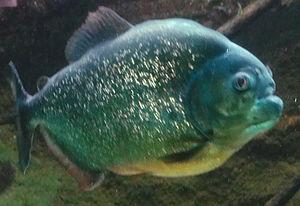
Pygocentrus piraya appelé aussi Piranha rouge est une espèce de poissons des eaux douces de la rivière São Francisco, en Amérique du Sud, et de ses affluents. C'est le piranha le plus courant en aquariophilie, pour sa maintenance relativement facile et accessible en magasin. Il peut infliger de sévères morsures. Son importation a été interdite dans de nombreux pays.